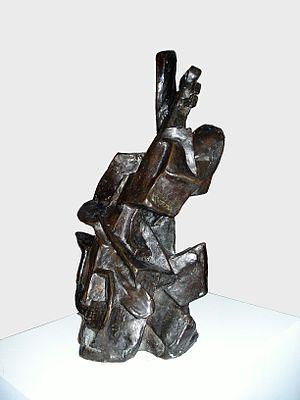
Joueur de Violoncelle par Otto Gutfreund. 1912-13 Čeština: Cellista od Otta Gutfreunda. 1912-13
Otto Gutfreund est un sculpteur tchécoslovaque et l'un des fondateurs de l'art moderne tchécoslovaque. C'est un représentant important du cubisme tchécoslovaque, l'un des rares à avoir atteint une réputation internationale en ce qui concerne l'étape initiale du cubisme, le cubisme analytique.